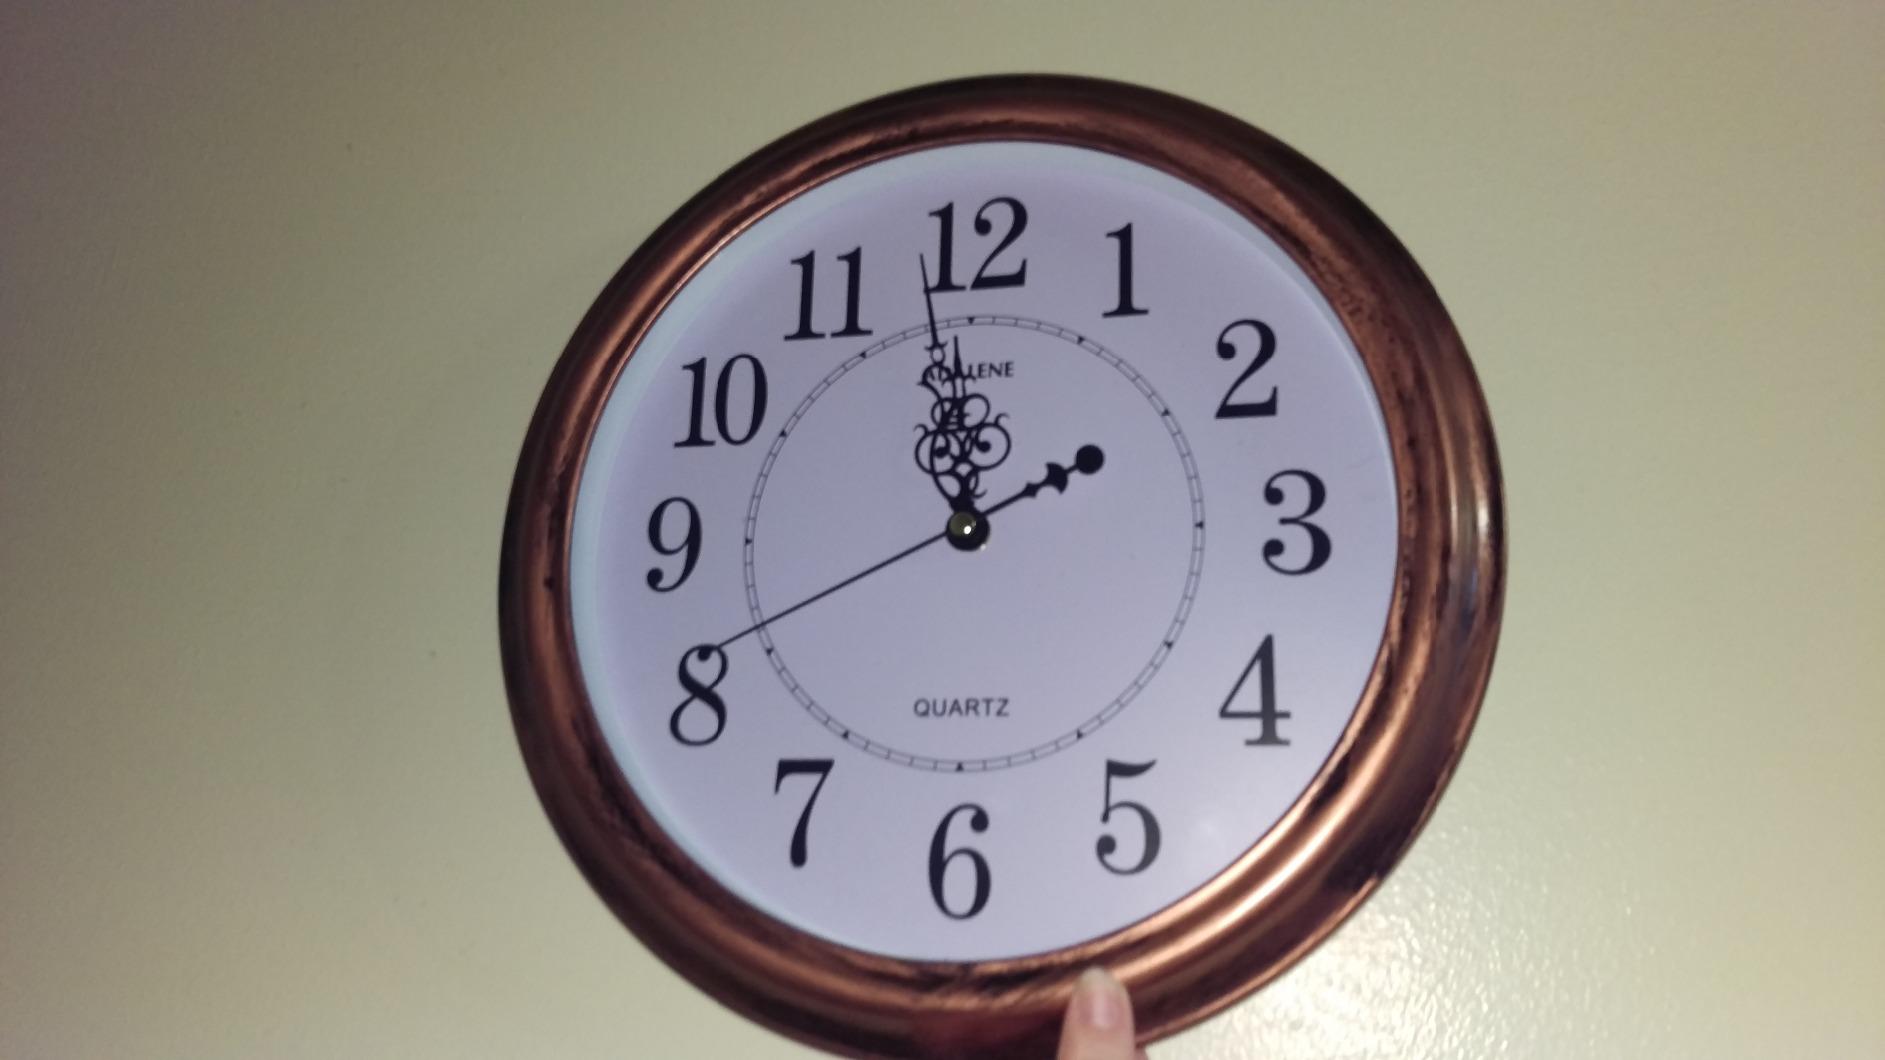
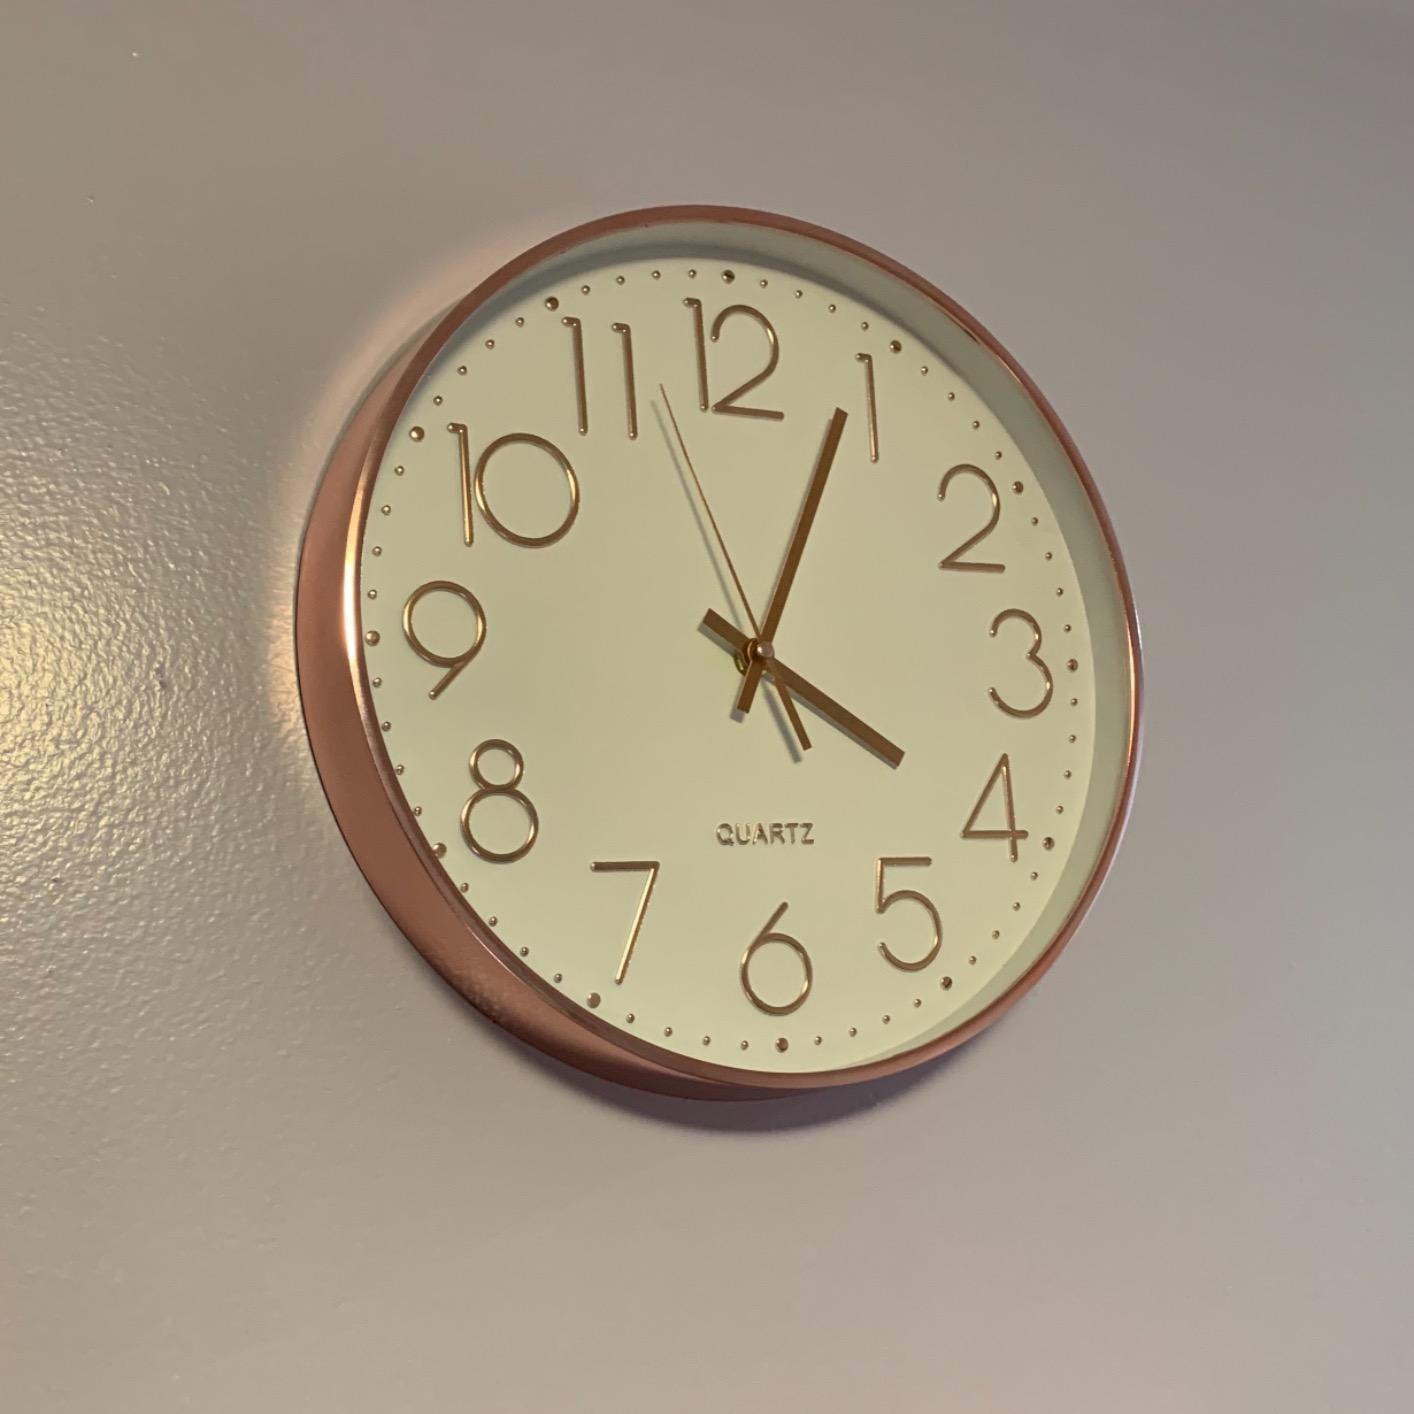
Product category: clock
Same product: no